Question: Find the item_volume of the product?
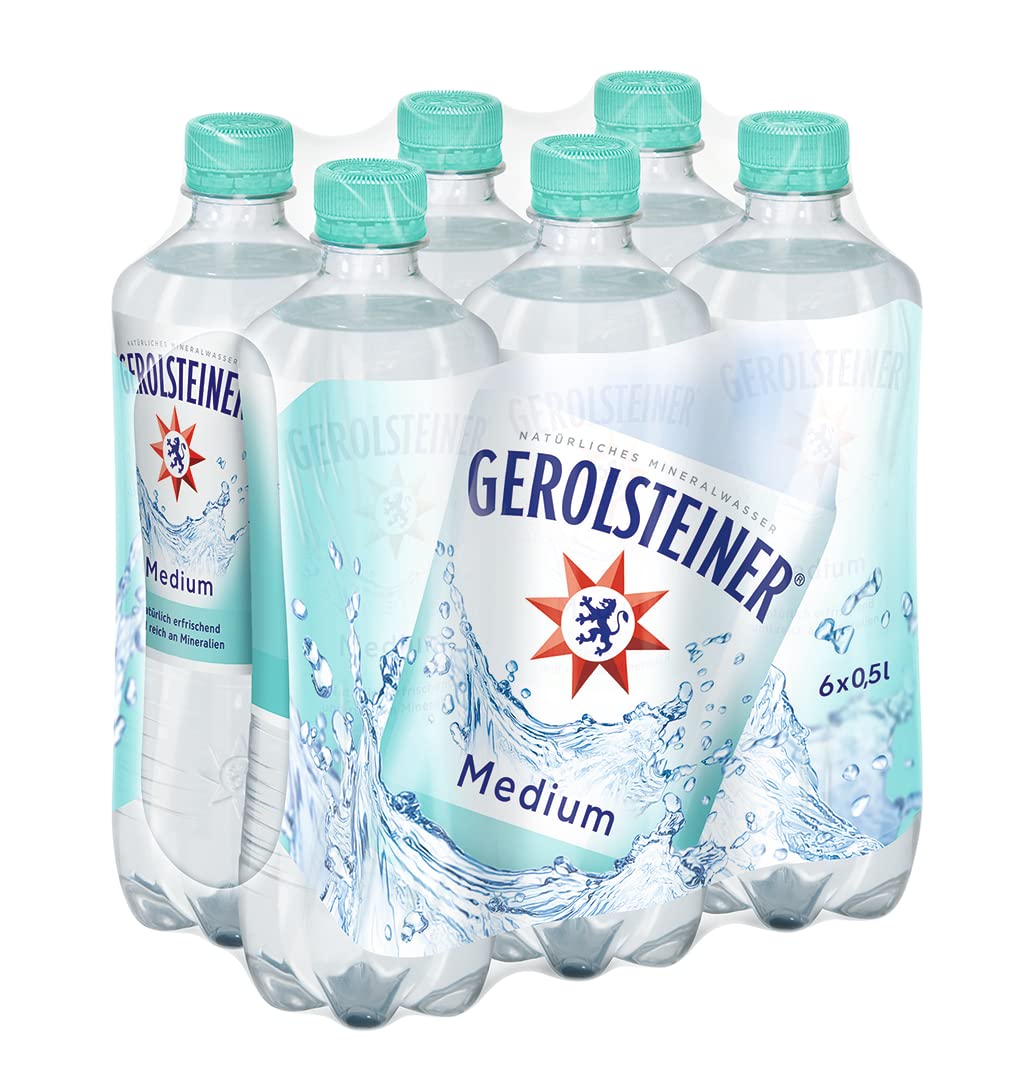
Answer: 0.5 litre